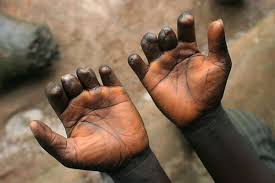
Nataal bii nag moom ay loxo moo ci nekk. Loxo yi nag moom dafa xaw a ñuul xaw a xees baaraam yi nag moom dafa këtt. Am na it benn lu lu ñuul lu ne nee taxaw ca wet ga mel ni ëkk.